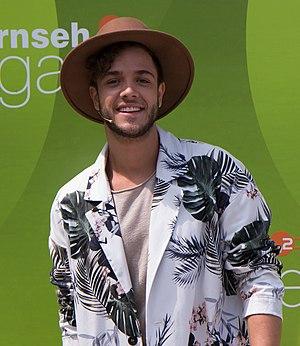
Luca Hänni est un chanteur suisse, connu pour avoir remporté en 2012 la neuvième saison de Deutschland sucht den SuperStar, version allemande de Nouvelle Star. Il représente la Suisse au Concours Eurovision de la chanson 2019 avec la chanson She Got Me, et se classe 4ème.